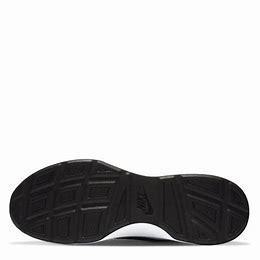
Brand: Nike
Model: Wearallday